Sergey Kiriyenko

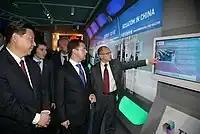
Kiriyenko, Russian President Dmitry Medvedev and Chinese Vice President Xi Jinping, 2010

Kiriyenko was appointed to head Rosatom, the Federal Atomic Energy Agency, on 30 November 2005 by Mikhail Fradkov's Second Cabinet during the second term of President Vladimir Putin. He was also appointed by the same administration to chair the board of directors of the vertically integrated Atomenergoprom nuclear company in July 2007.